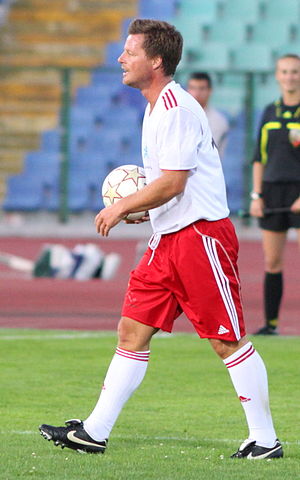
Stefan Schwarz
Hans Jürgen Stefan Schwarz er en tidligere svensk fodboldspiller med tyske rødder, der spillede som midtbanespiller hos en række europæiske klubber, blandt andet SL Benfica i Portugal samt engelske Arsenal og Sunderland. Han blev i 1999 kåret til Årets Spiller i Sverige.